Sébastien Loeb

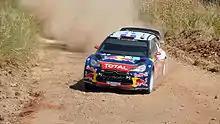
Loeb at the Acropolis Rally

The 2011 season brought a new generation of World Rally Cars. Now at the wheel of a Citroën DS3 WRC, Loeb started his year by finishing sixth at the Rally Sweden. He went on to win in Mexico for the fifth time in row, after teammate Sébastien Ogier crashed out from a narrow lead. In Portugal, Loeb finished second to Ogier and took his first Power Stage win, collecting three more points from the final stage. At the Jordan Rally, held during the Arab Spring, the entire first day was cancelled. Loeb placed third behind the closest-ever finish in the history of the World Rally Championship. He then beat Ford's Mikko Hirvonen to the win at the Rally d'Italia Sardegna.